Volodymyr Zelenskyy

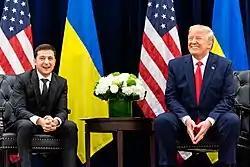
Zelenskyy meeting with U.S. president Donald Trump in New York City on 25 September 2019

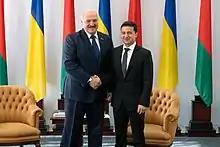
Zelenskyy and Belarusian president Alexander Lukashenko in Zhytomyr, October 2019

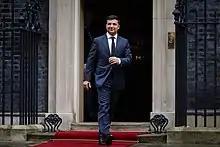
Zelenskyy leaving 10 Downing Street after a meeting with then-prime minister Boris Johnson in October 2020

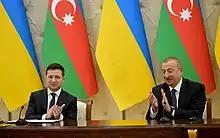
Zelenskyy and Azerbaijan's president Ilham Aliyev, 17 December 2019

Zelenskyy was inaugurated on 20 May 2019. Various foreign officials attended the ceremony in Ukraine's parliament (Verkhovna Rada), including Salome Zourabichvili (Georgia), Kersti Kaljulaid (Estonia), Raimonds Vējonis (Latvia), Dalia Grybauskaitė (Lithuania), János Áder (Hungary), Maroš Šefčovič (EU), and Rick Perry (United States). Zelenskyy is the first Jewish president of Ukraine; with Volodymyr Groysman as prime minister, Ukraine became the first country other than Israel to simultaneously have a Jewish head of state and head of government.